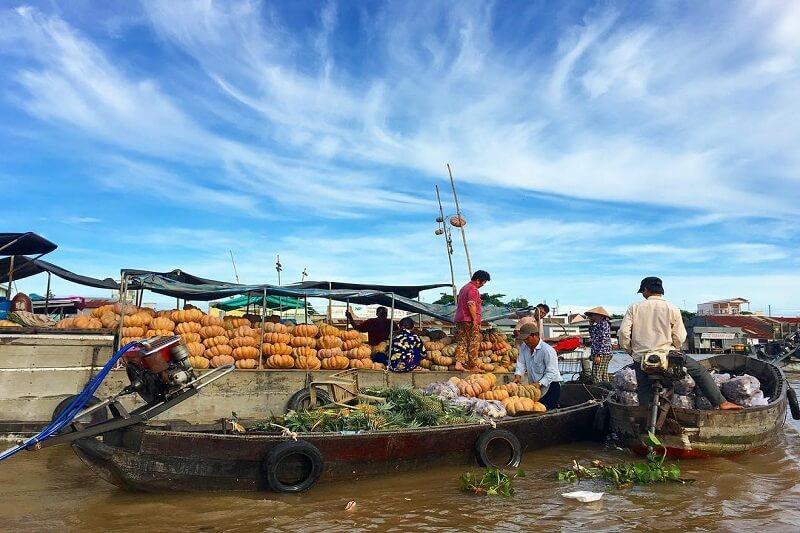
có nhiều loại quả đang được bày bán trên những chiếc thuyền